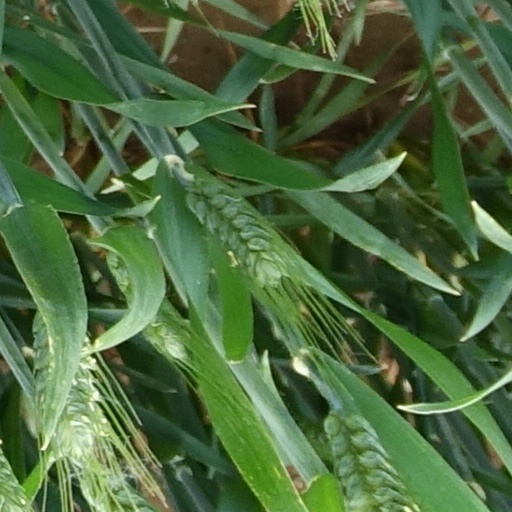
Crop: wheat